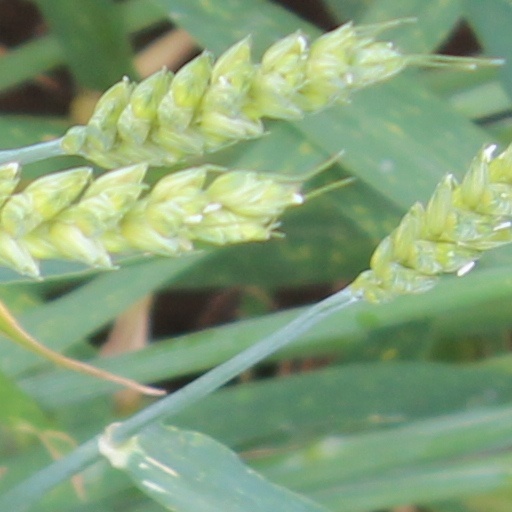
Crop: wheat